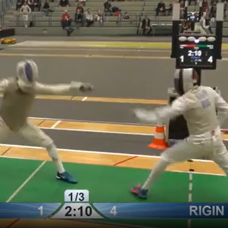
Label: Resized No Point